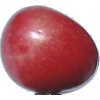
Label: Cherry 2